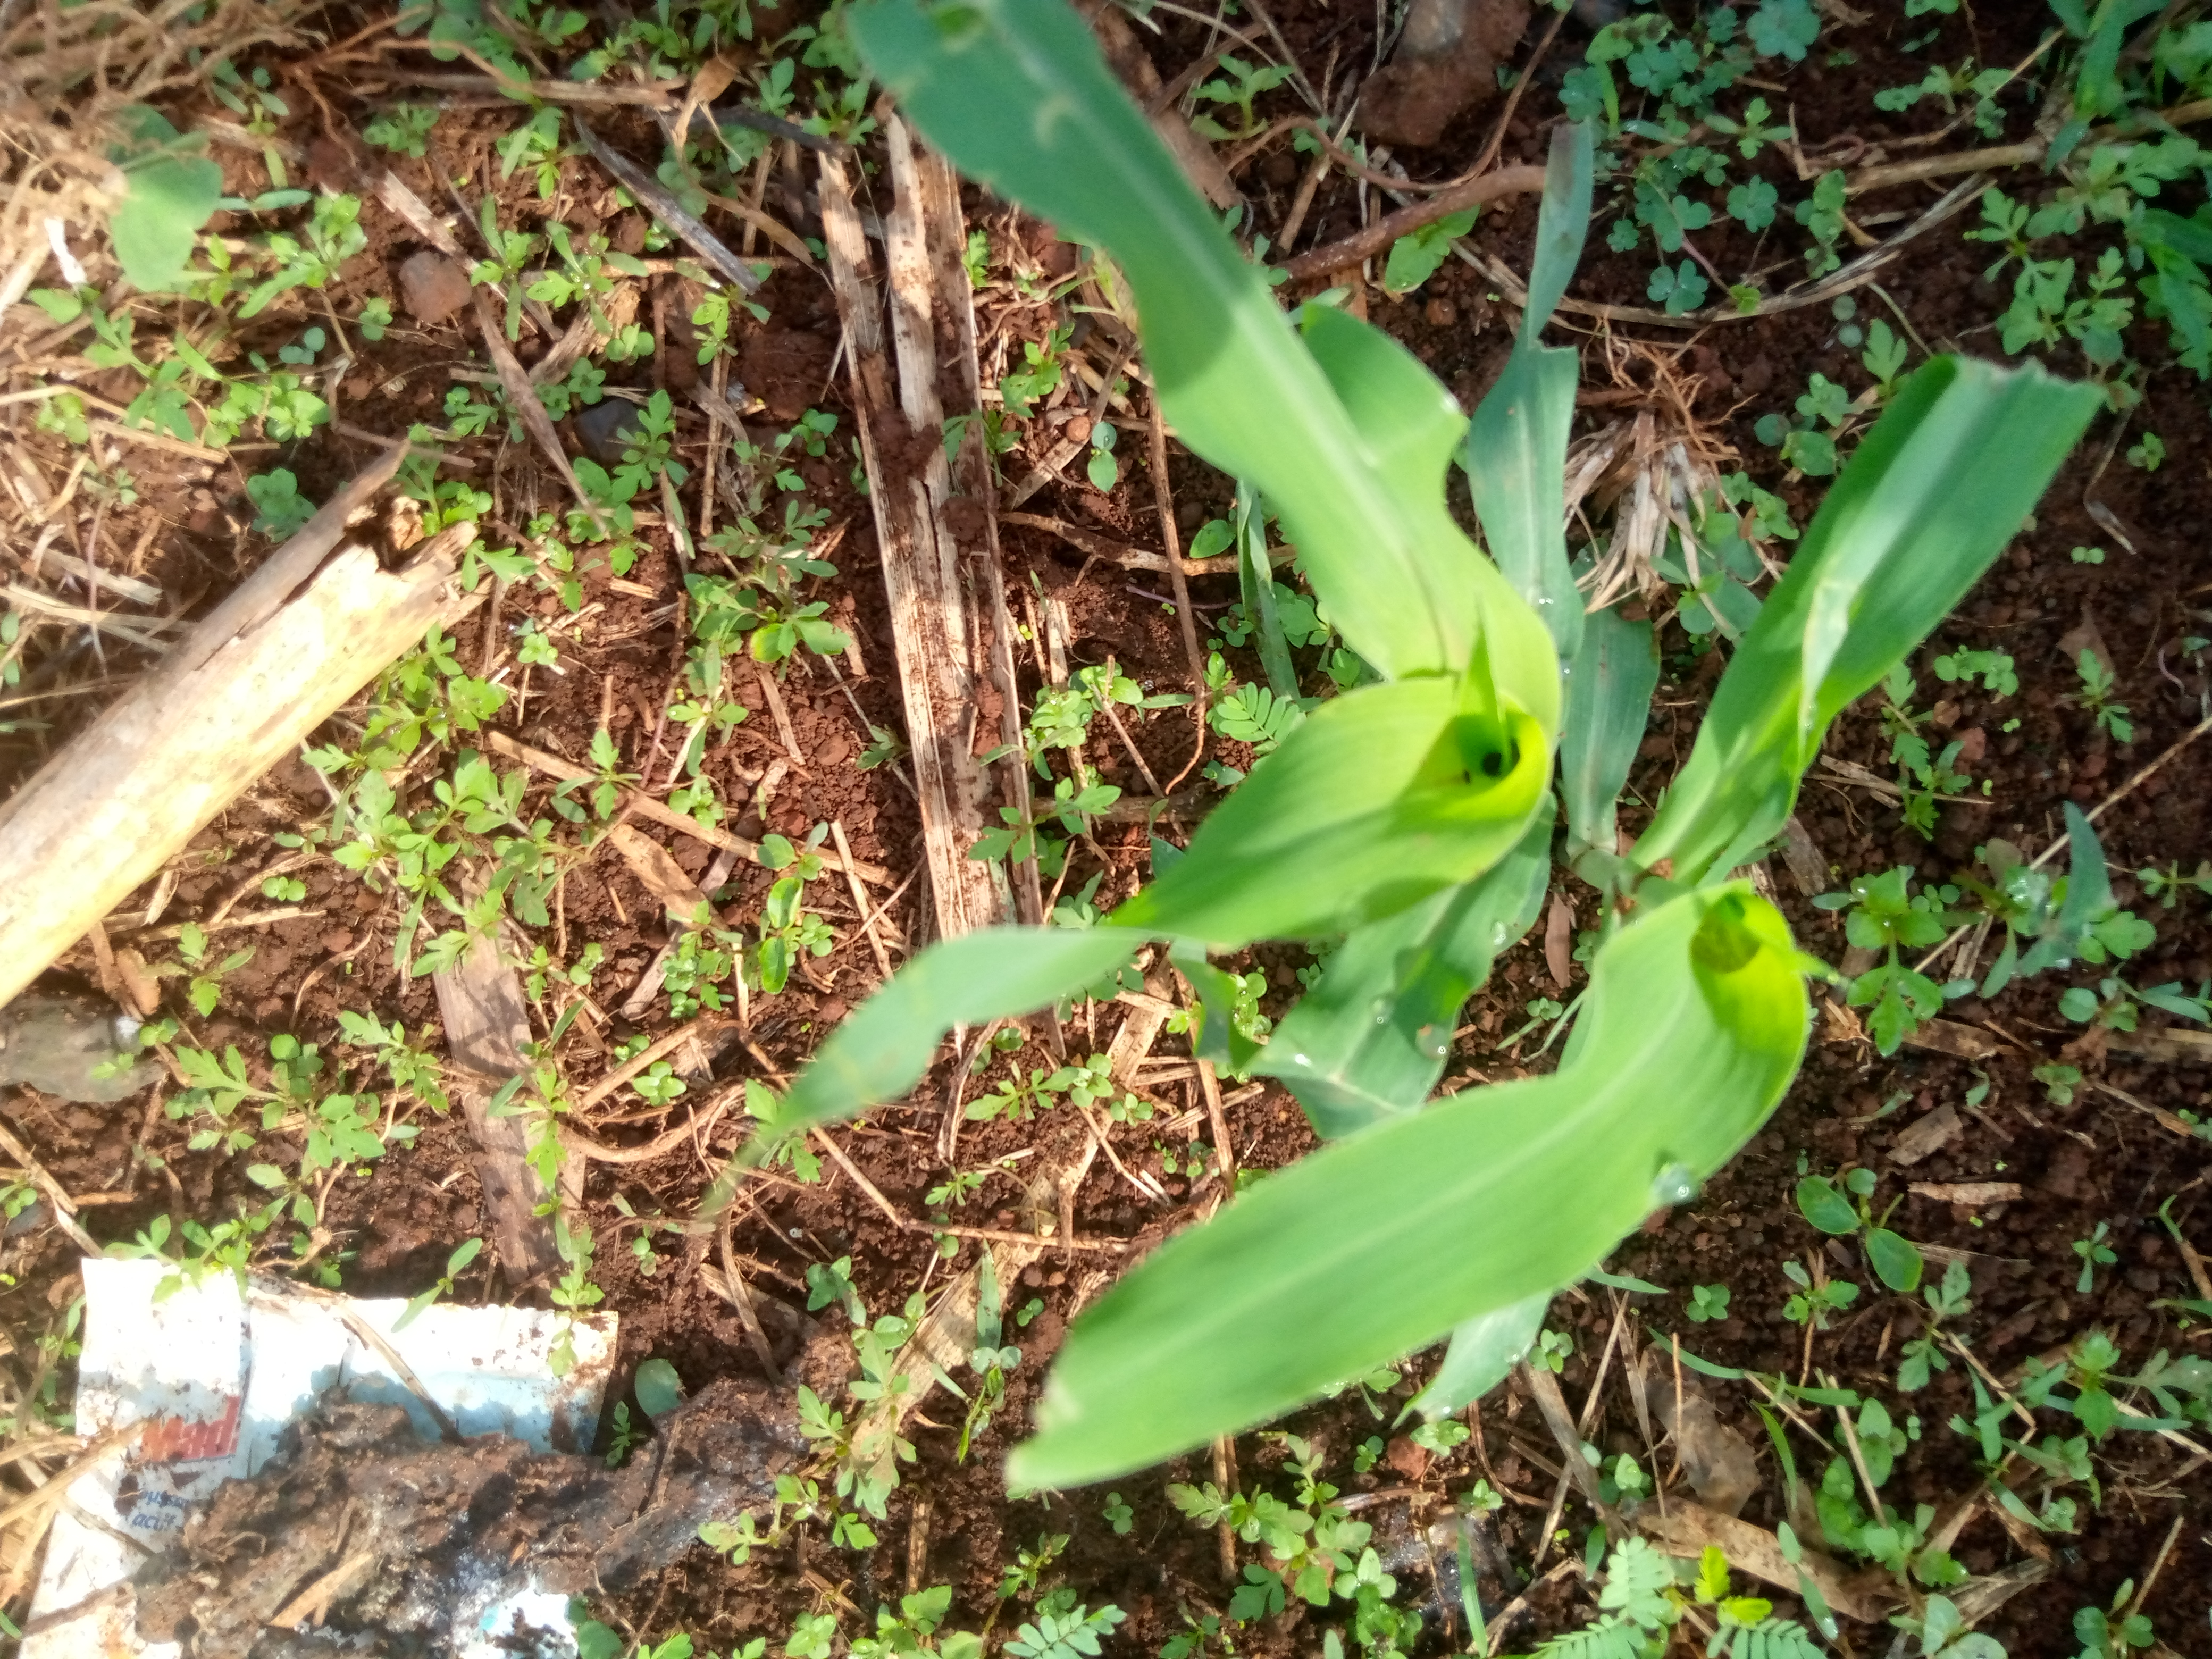
Label: healthy